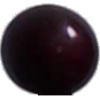
Label: Cherry Wax Black 1